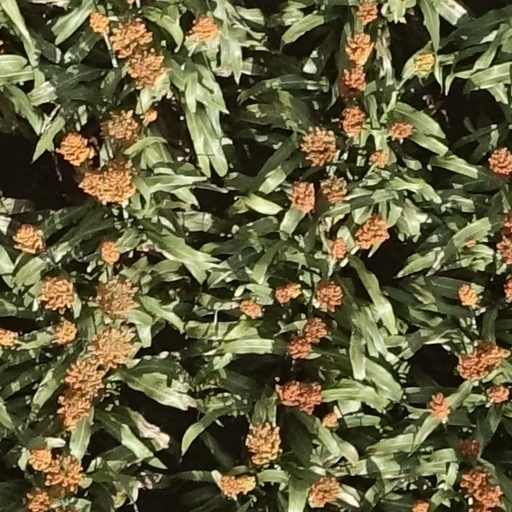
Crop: sorghum